Fencepost limestone

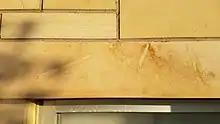
Shiner-laid Fencepost limestone displaying "Baculites yokoyamai" and other fossils on the exterior of the First United Methodist Church of Hays.

A regional construction material, Fencepost limestone appears yellowish to buff with orange to brown tinted streaking, sometimes weathering to nearly white in color when openly exposed for many decades. Use of this particular limestone bed of for construction slightly preceded the realization that it could be used for fenceposts. First homes for settler farmers on the treeless prairie were typically dugouts and sod houses. Commercial dimensional lumber was an expense ill-afforded by settler farmers, even more so where it had to be shipped in from out-of-state. The Greenhorn Formation has many limestone beds, but most are too thin, too soft, or too fragile to be used in permanent buildings. The Fencepost bed, however, has convenient thickness and is easily worked into tough, durable, and decorative building blocks. Its resistance to erosion compared to the overlying Carlile Shale results in it forming broad bluffs or plateaus; so, it is abundant and relatively easy to quarry. In an age of kerosene lamps and coal stoves, it was a fireproof alternative to scarce timber.